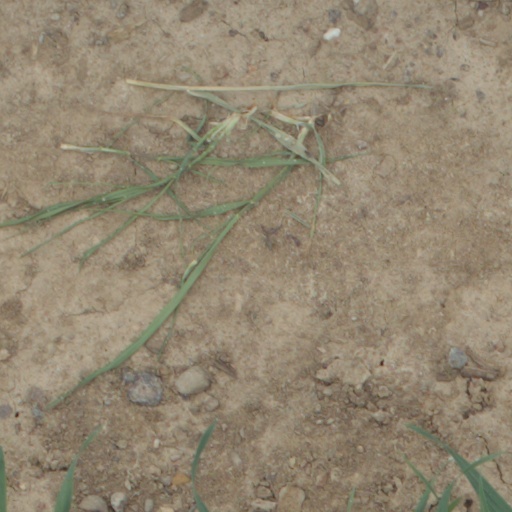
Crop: wheat